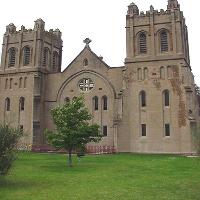
Weather: cloudy or overcast